Hamm–Minden railway

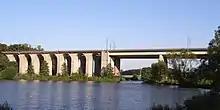
Schildesche Viaduct

A remarkable bridge on the trunk line is the viaduct in the Bielefeld suburb of Schildesche. The original viaduct as completed in 1847 was double track with 28 spans, and in 1917 a largely identical viaduct was built next to it. During World War II it was badly damaged on 14 March 1945 by a Grand Slam bomb dropped by an Avro Lancaster of No. 617 Squadron RAF, after 54 attacks using smaller bombs failed to destroy it. After the war, one line was reopened with a temporary steel strut for freight traffic, while passenger trains used a winding bypass built as a diversionary route prior to the bombing, known as the "rubber railway". In 1965 the viaduct was reopened, the two-track viaduct for the “passenger route” having been repaired with concrete spans replacing the destroyed masonry spans, and the other using a provisional steel-frame construction built from old Wehrmacht pioneer materials. In 1983, the “freight route” viaduct was fully repaired, featuring the same concrete architecture used for the passenger route’s bridge.